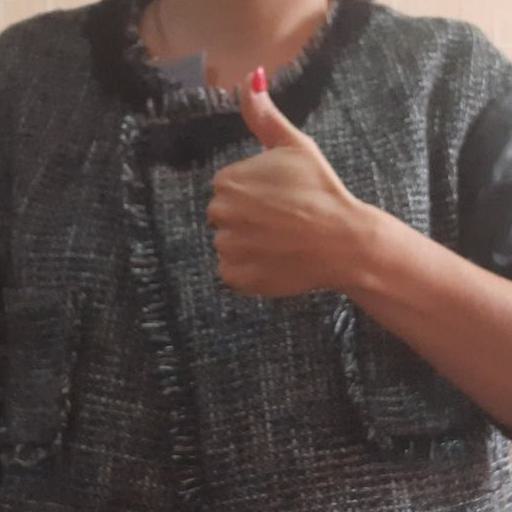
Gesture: like